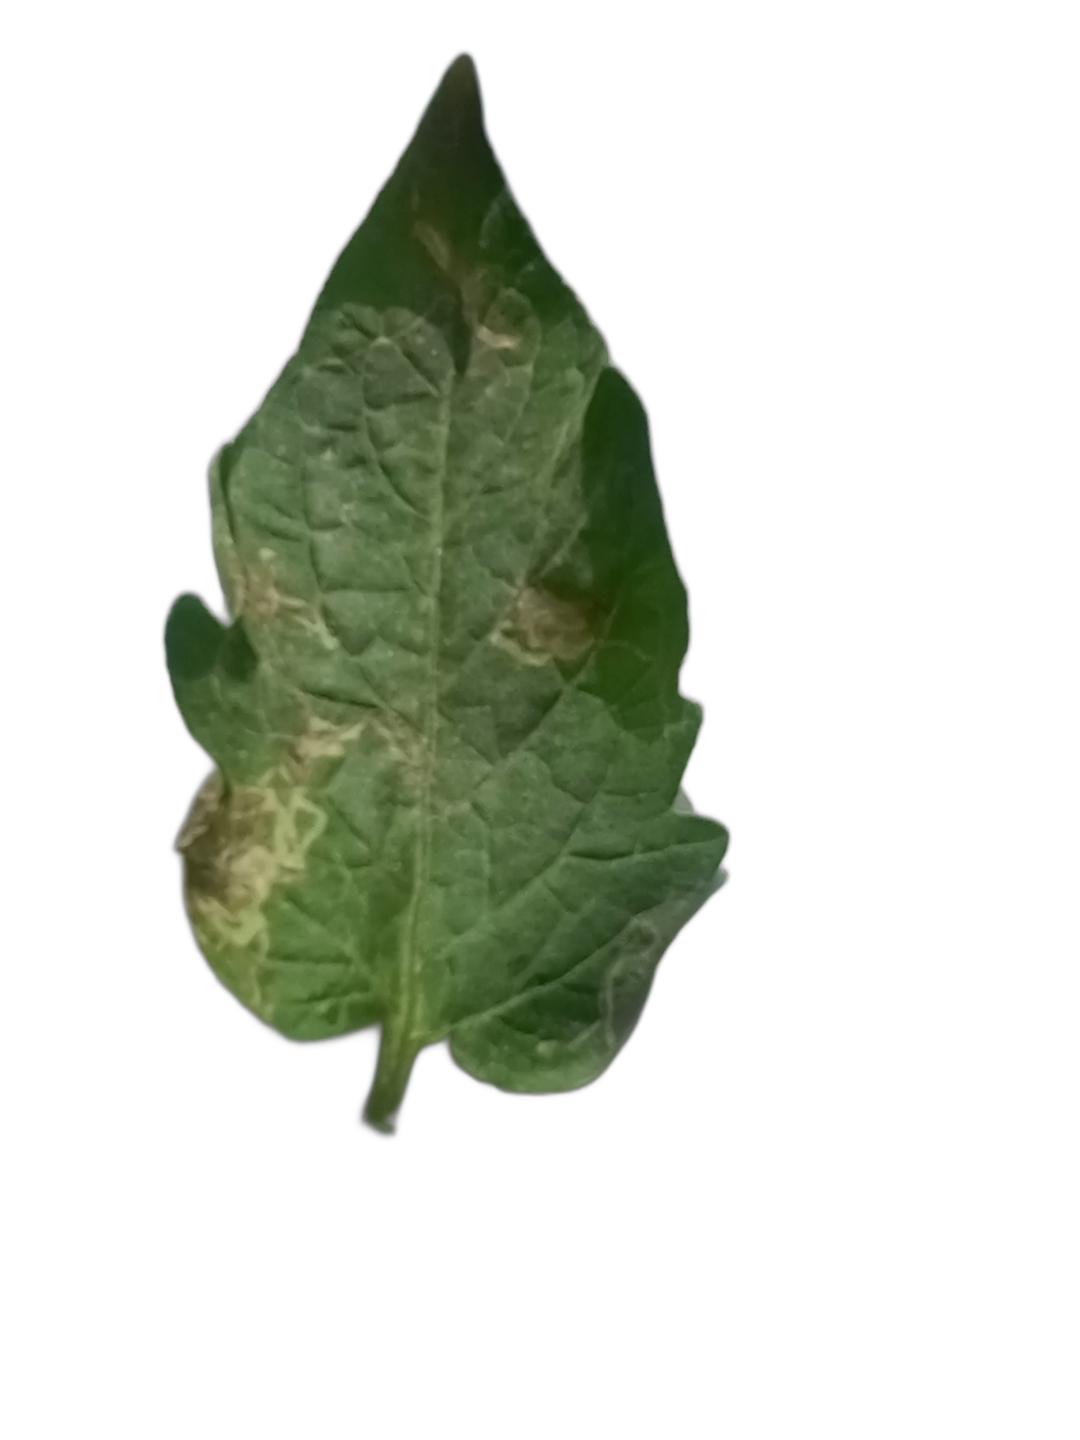
Crop: Tomato
Label: Spot